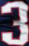
Number: 3